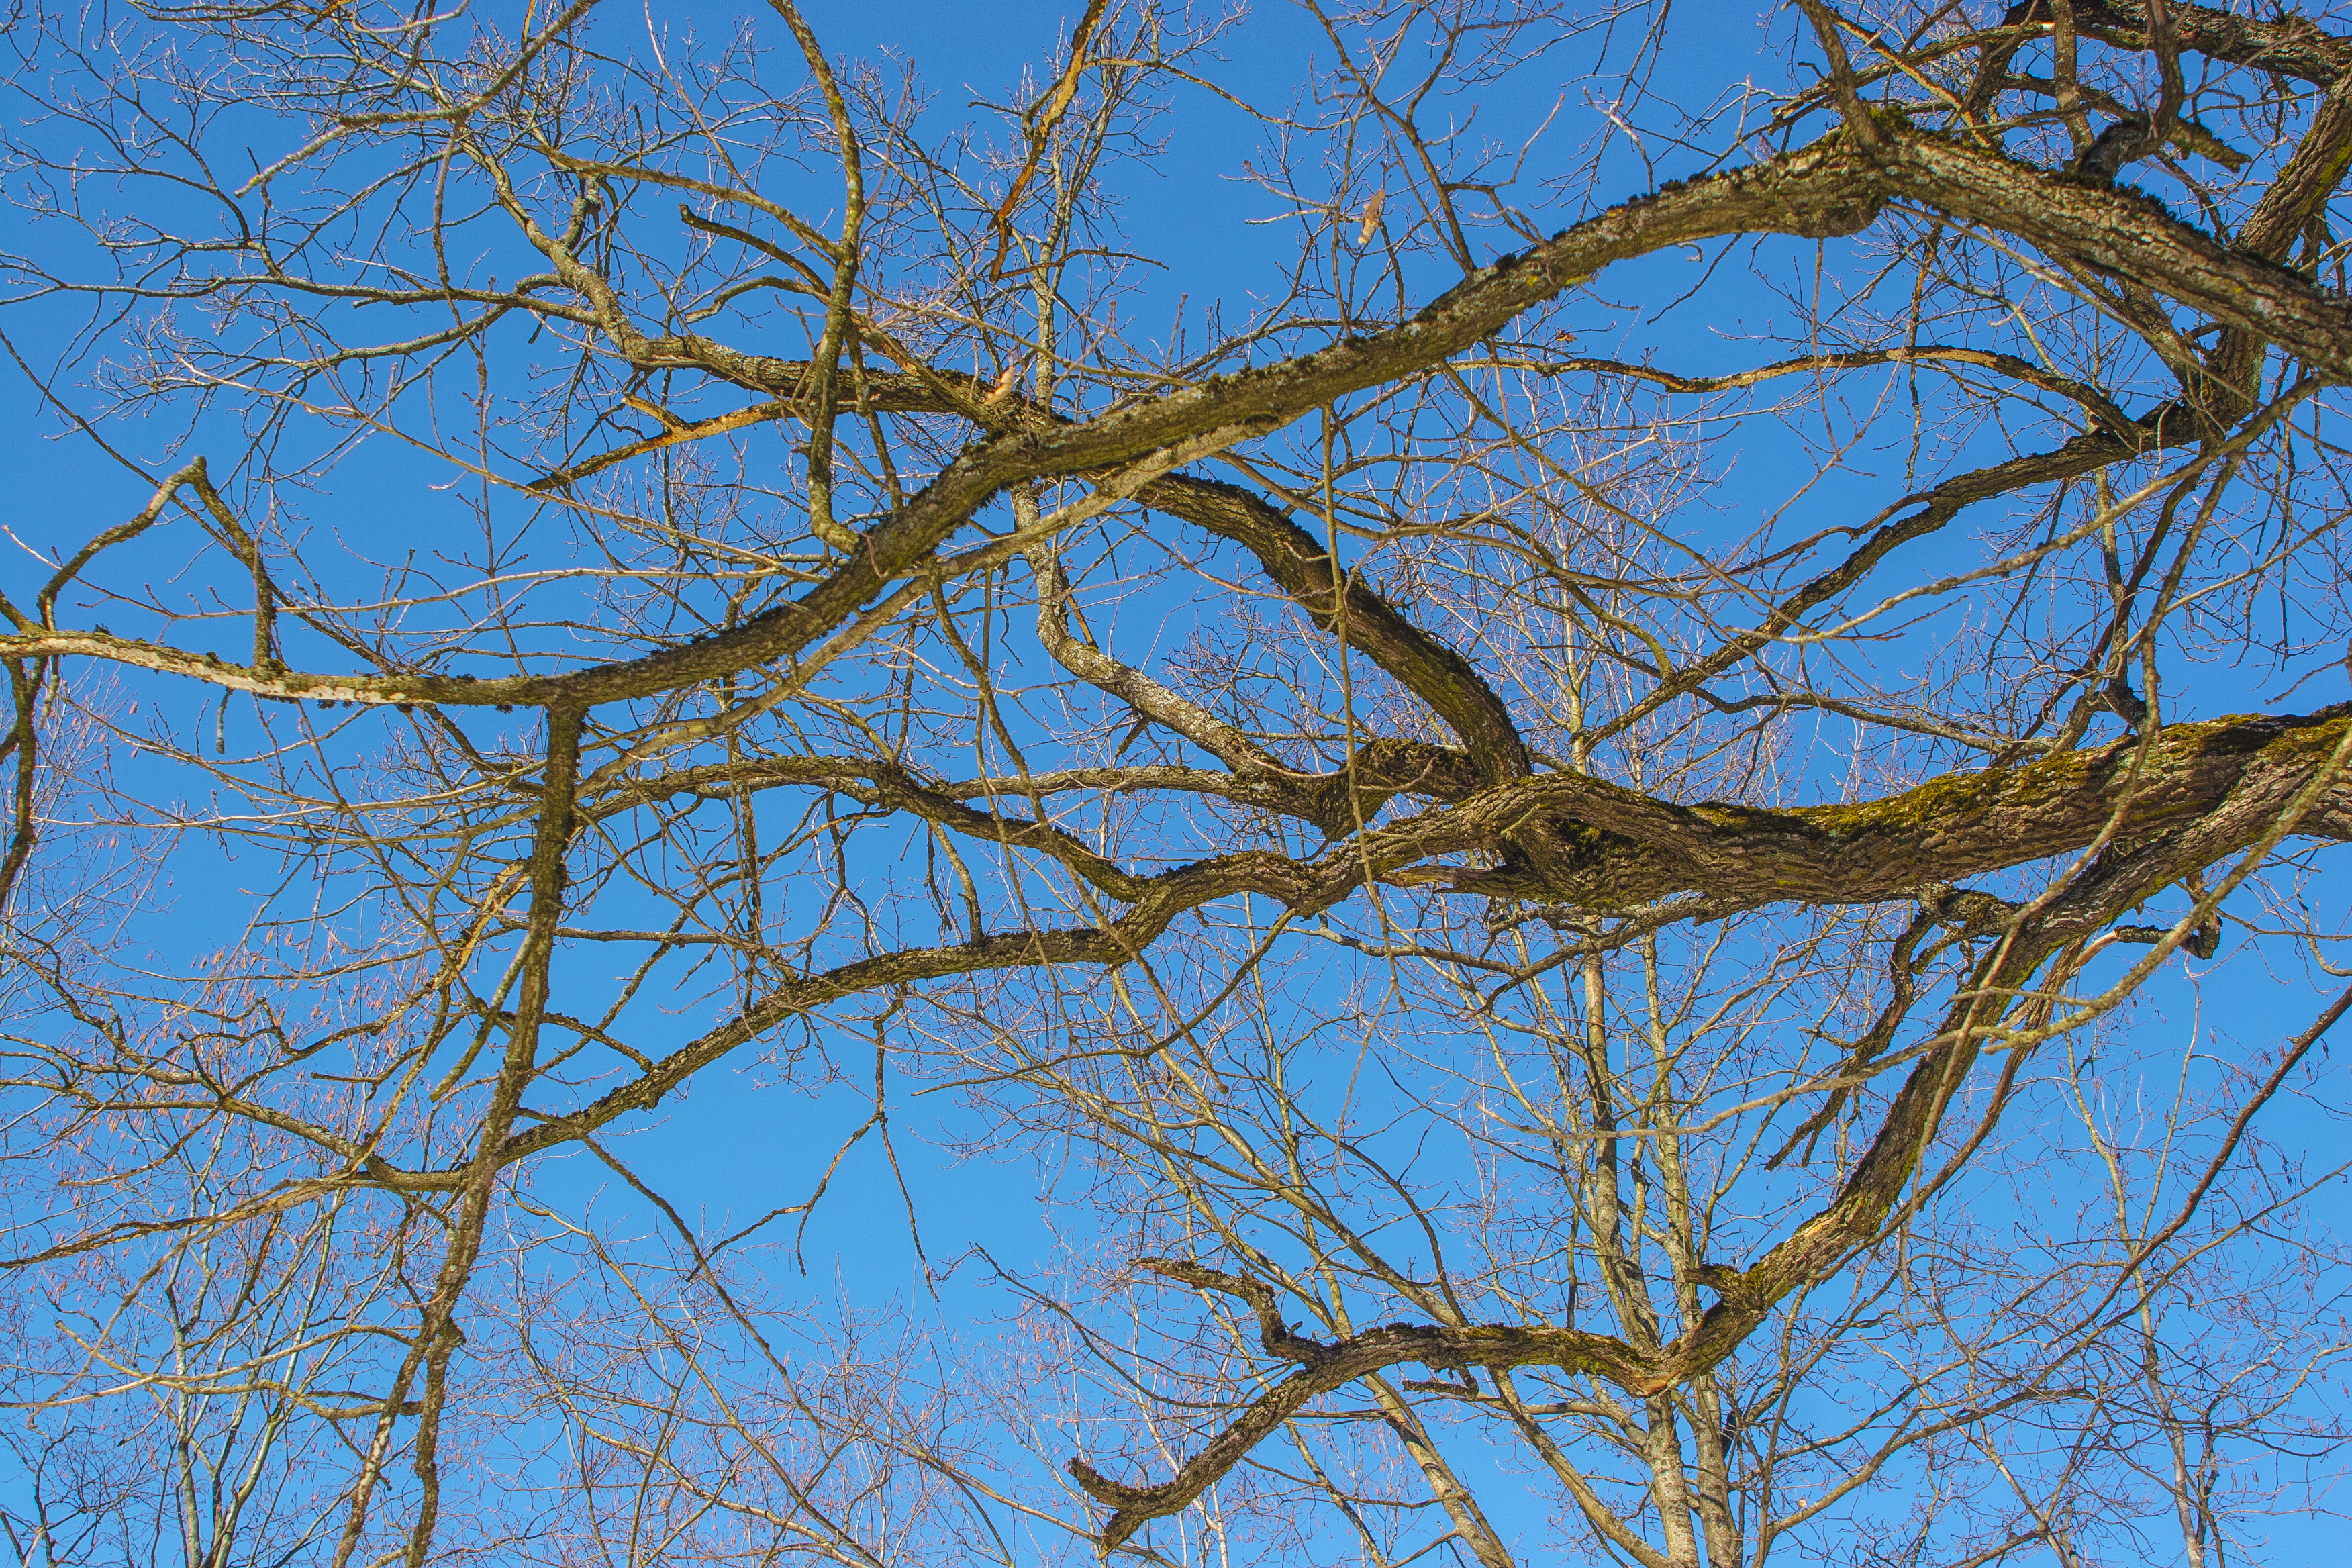
images, sky, twig, trunk, tree, deciduous, plant, Tints and shades, electric blue, plant stem